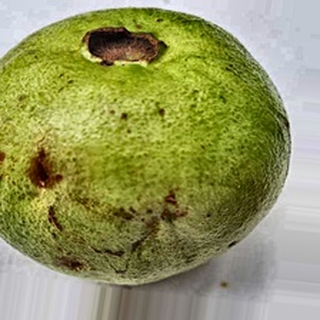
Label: guava_fruit_fly